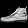
Label: Ankle boot